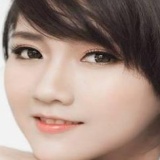
diễn viên Kiều Trinh Xíu